Caroline Corr

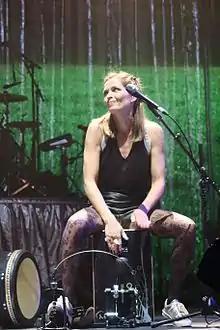
Caroline Corr performing part of the acoustic set of the White Light tour at London's O2 Arena on 23 January 2016. Caroline played the Cajon during this part of the set list.

Corr married Frank Woods, a property developer and boyfriend of many years, on 22 August 2002, in Majorca, Spain. Their first child, a son, was born on 12 February 2003. The couple's first daughter was born on 11 October 2004. This led to Corr taking some time off from the band's activities. On 1 December 2006 a second daughter was born. The couple separated in October 2020.